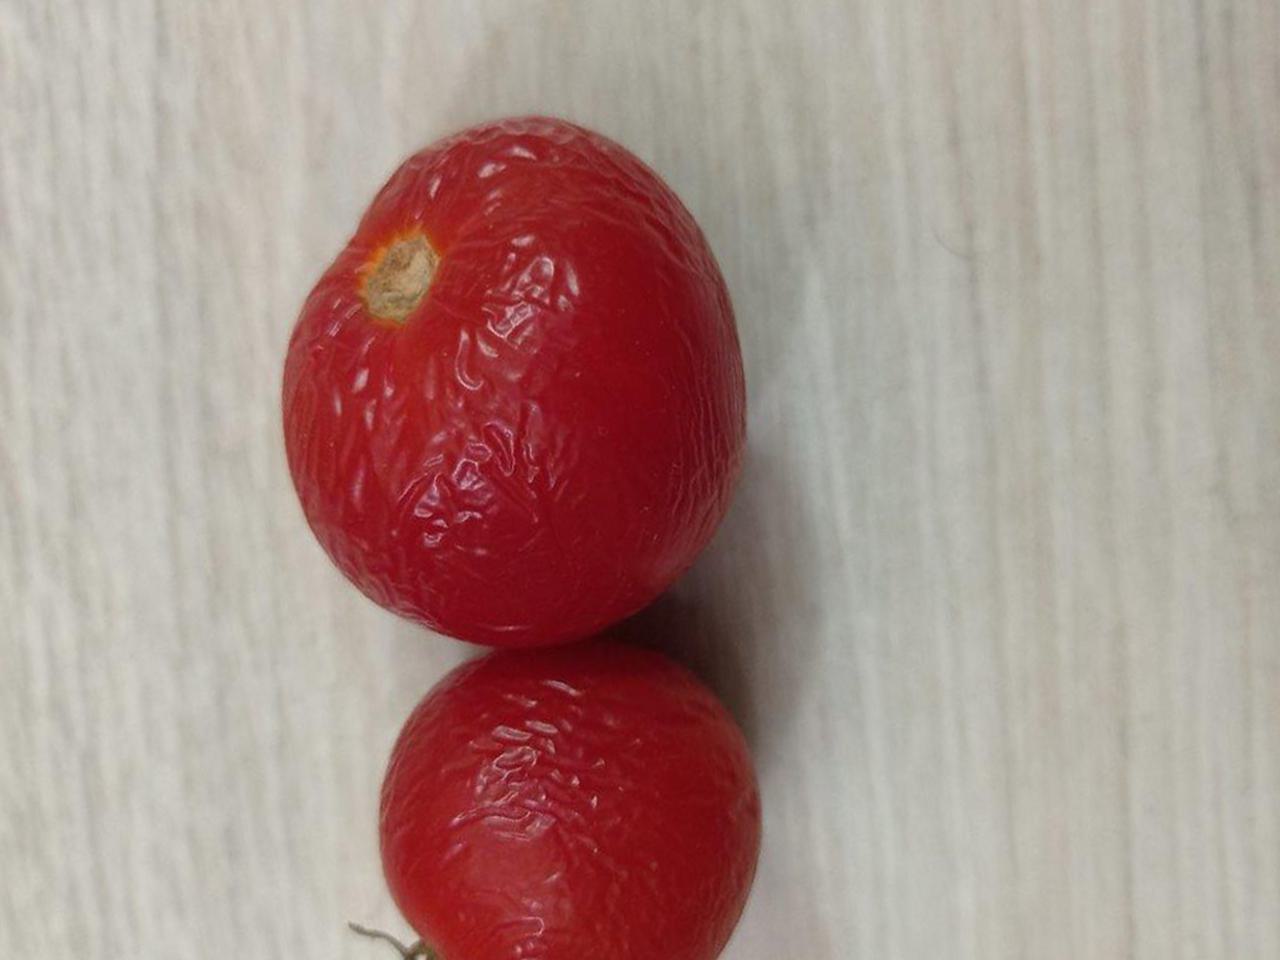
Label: Rotten